Géraldine Ruckstuhl

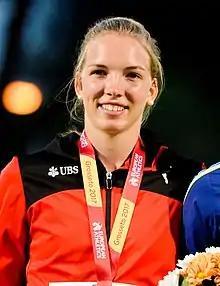
Ruckstuhl at the 2017 European Athletics U20 Championships

Géraldine Ruckstuhl (born 24 February 1998) is a Swiss heptathlete. She competed in the women's heptathlon at the 2017 World Championships in Athletics.